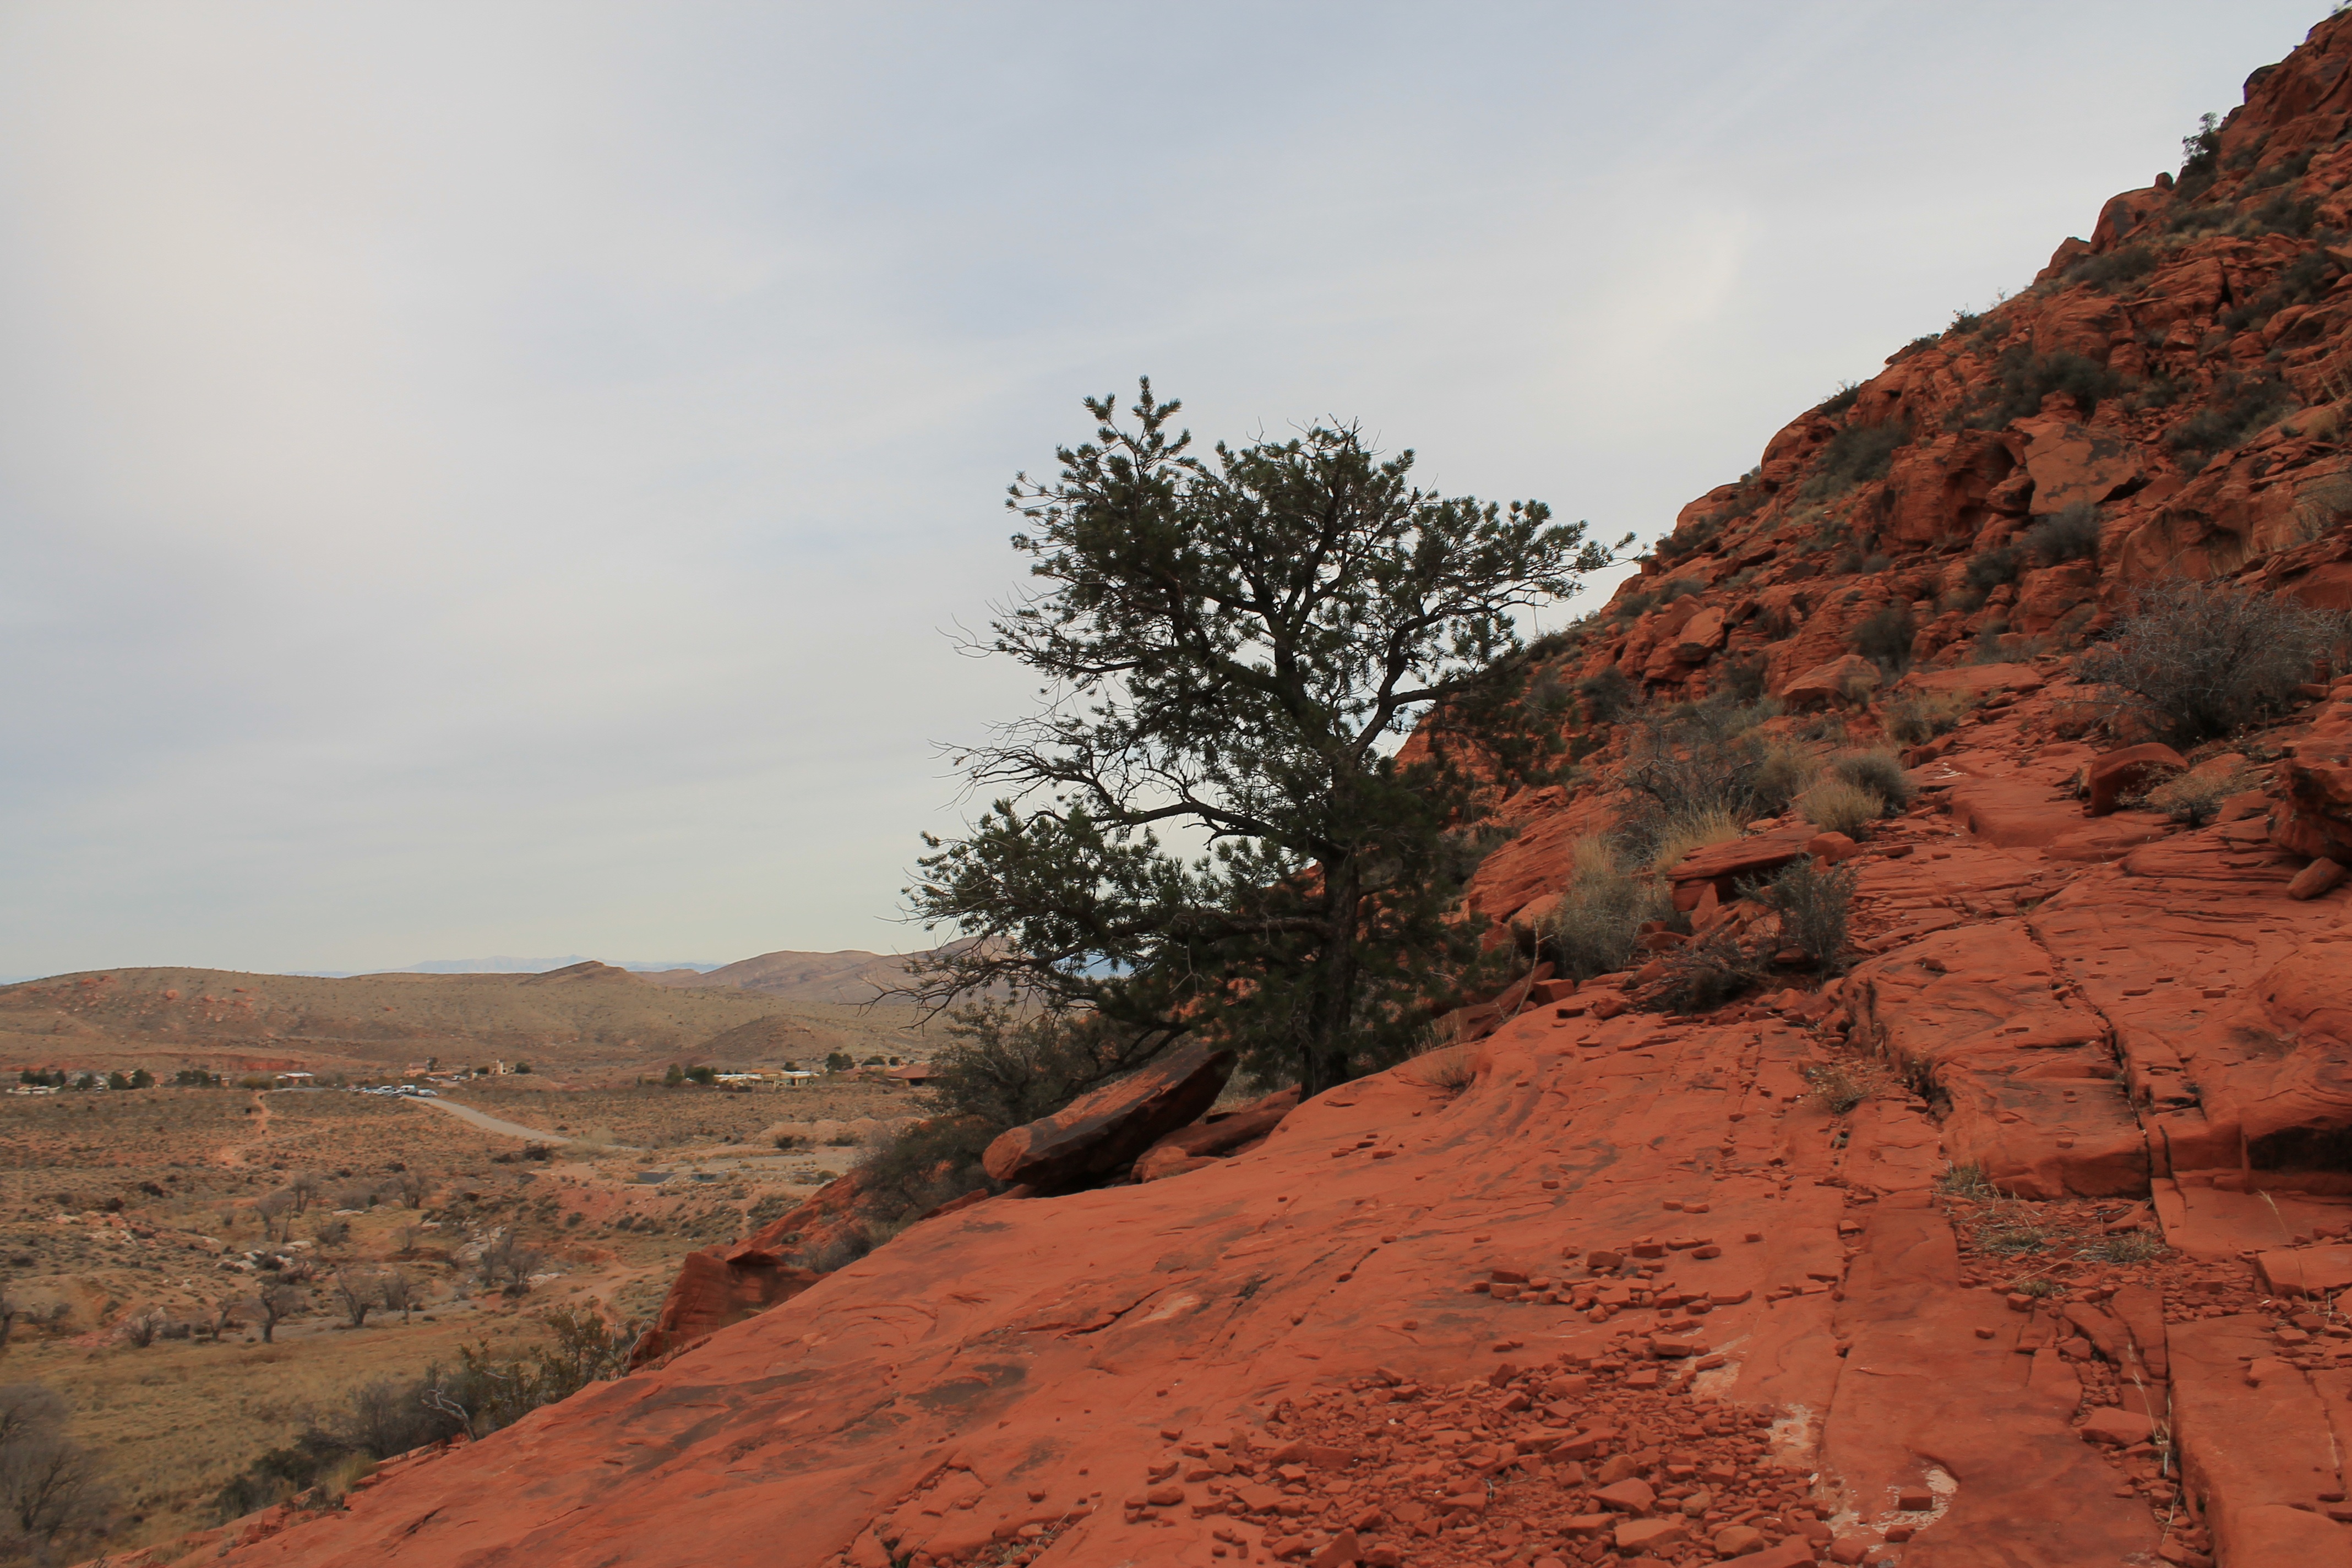
landscape, tree, nature, sand, rock, wilderness, mountain, cactus, hiking, hill, desert, dune, valley, vacation, travel, dry, cliff, red, natural, scenery, usa, america, soil, sightseeing, climbing, canyon, terrain, ridge, arizona, outdoors, geology, trekking, badlands, plateau, giant, state, conservation, area, las, vegas, nevada, mojave, sandstorm, joshua, trails, wadi, butte, bedrock, landform, red rocks, natural environment, geographical feature, mountainous landforms